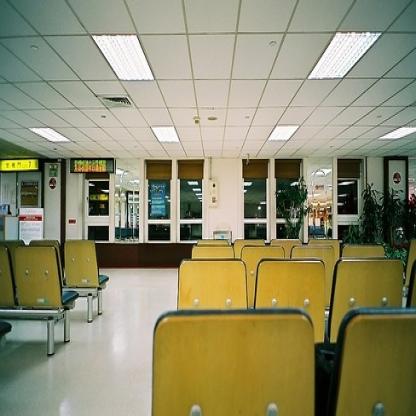
Scene: Indoor